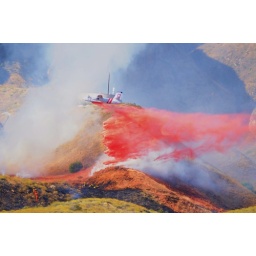
Note the 3 firefighters in yellow diving to the ground under the falling retardant!